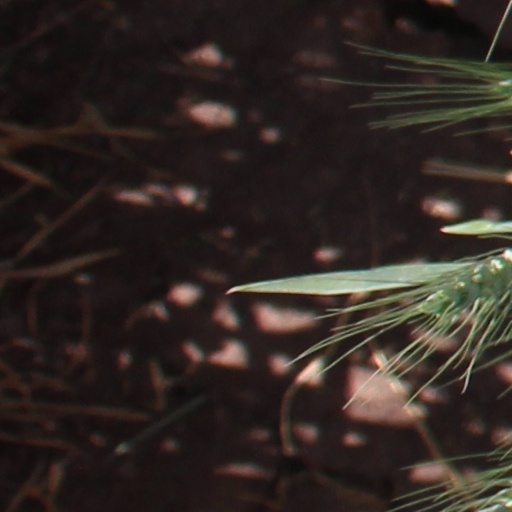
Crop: wheat